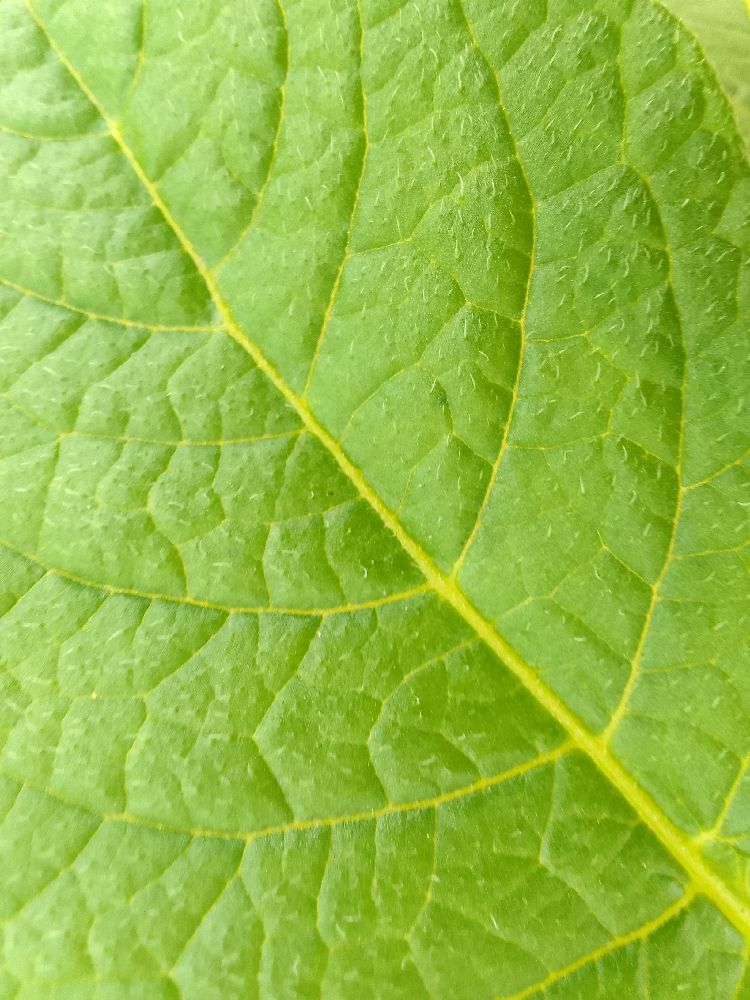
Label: Healthy